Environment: real
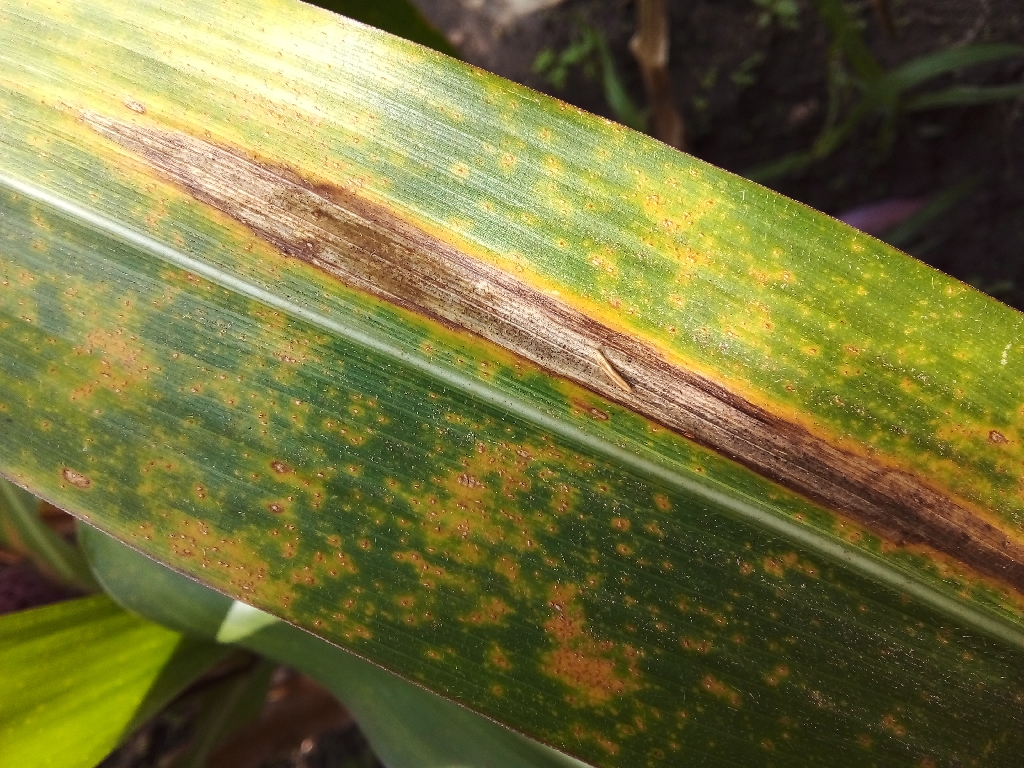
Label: northern_corn_leaf_blight